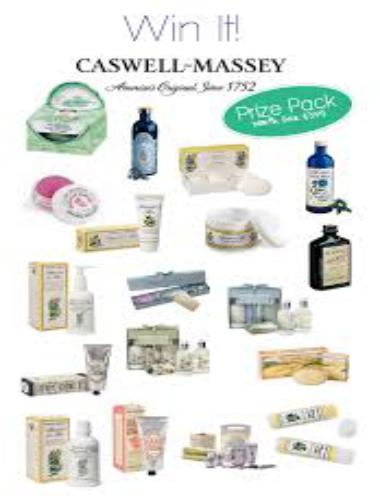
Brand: Caswell Massey
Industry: Necessities